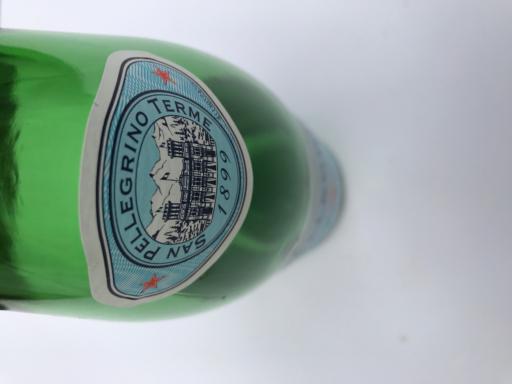
Waste category: glass